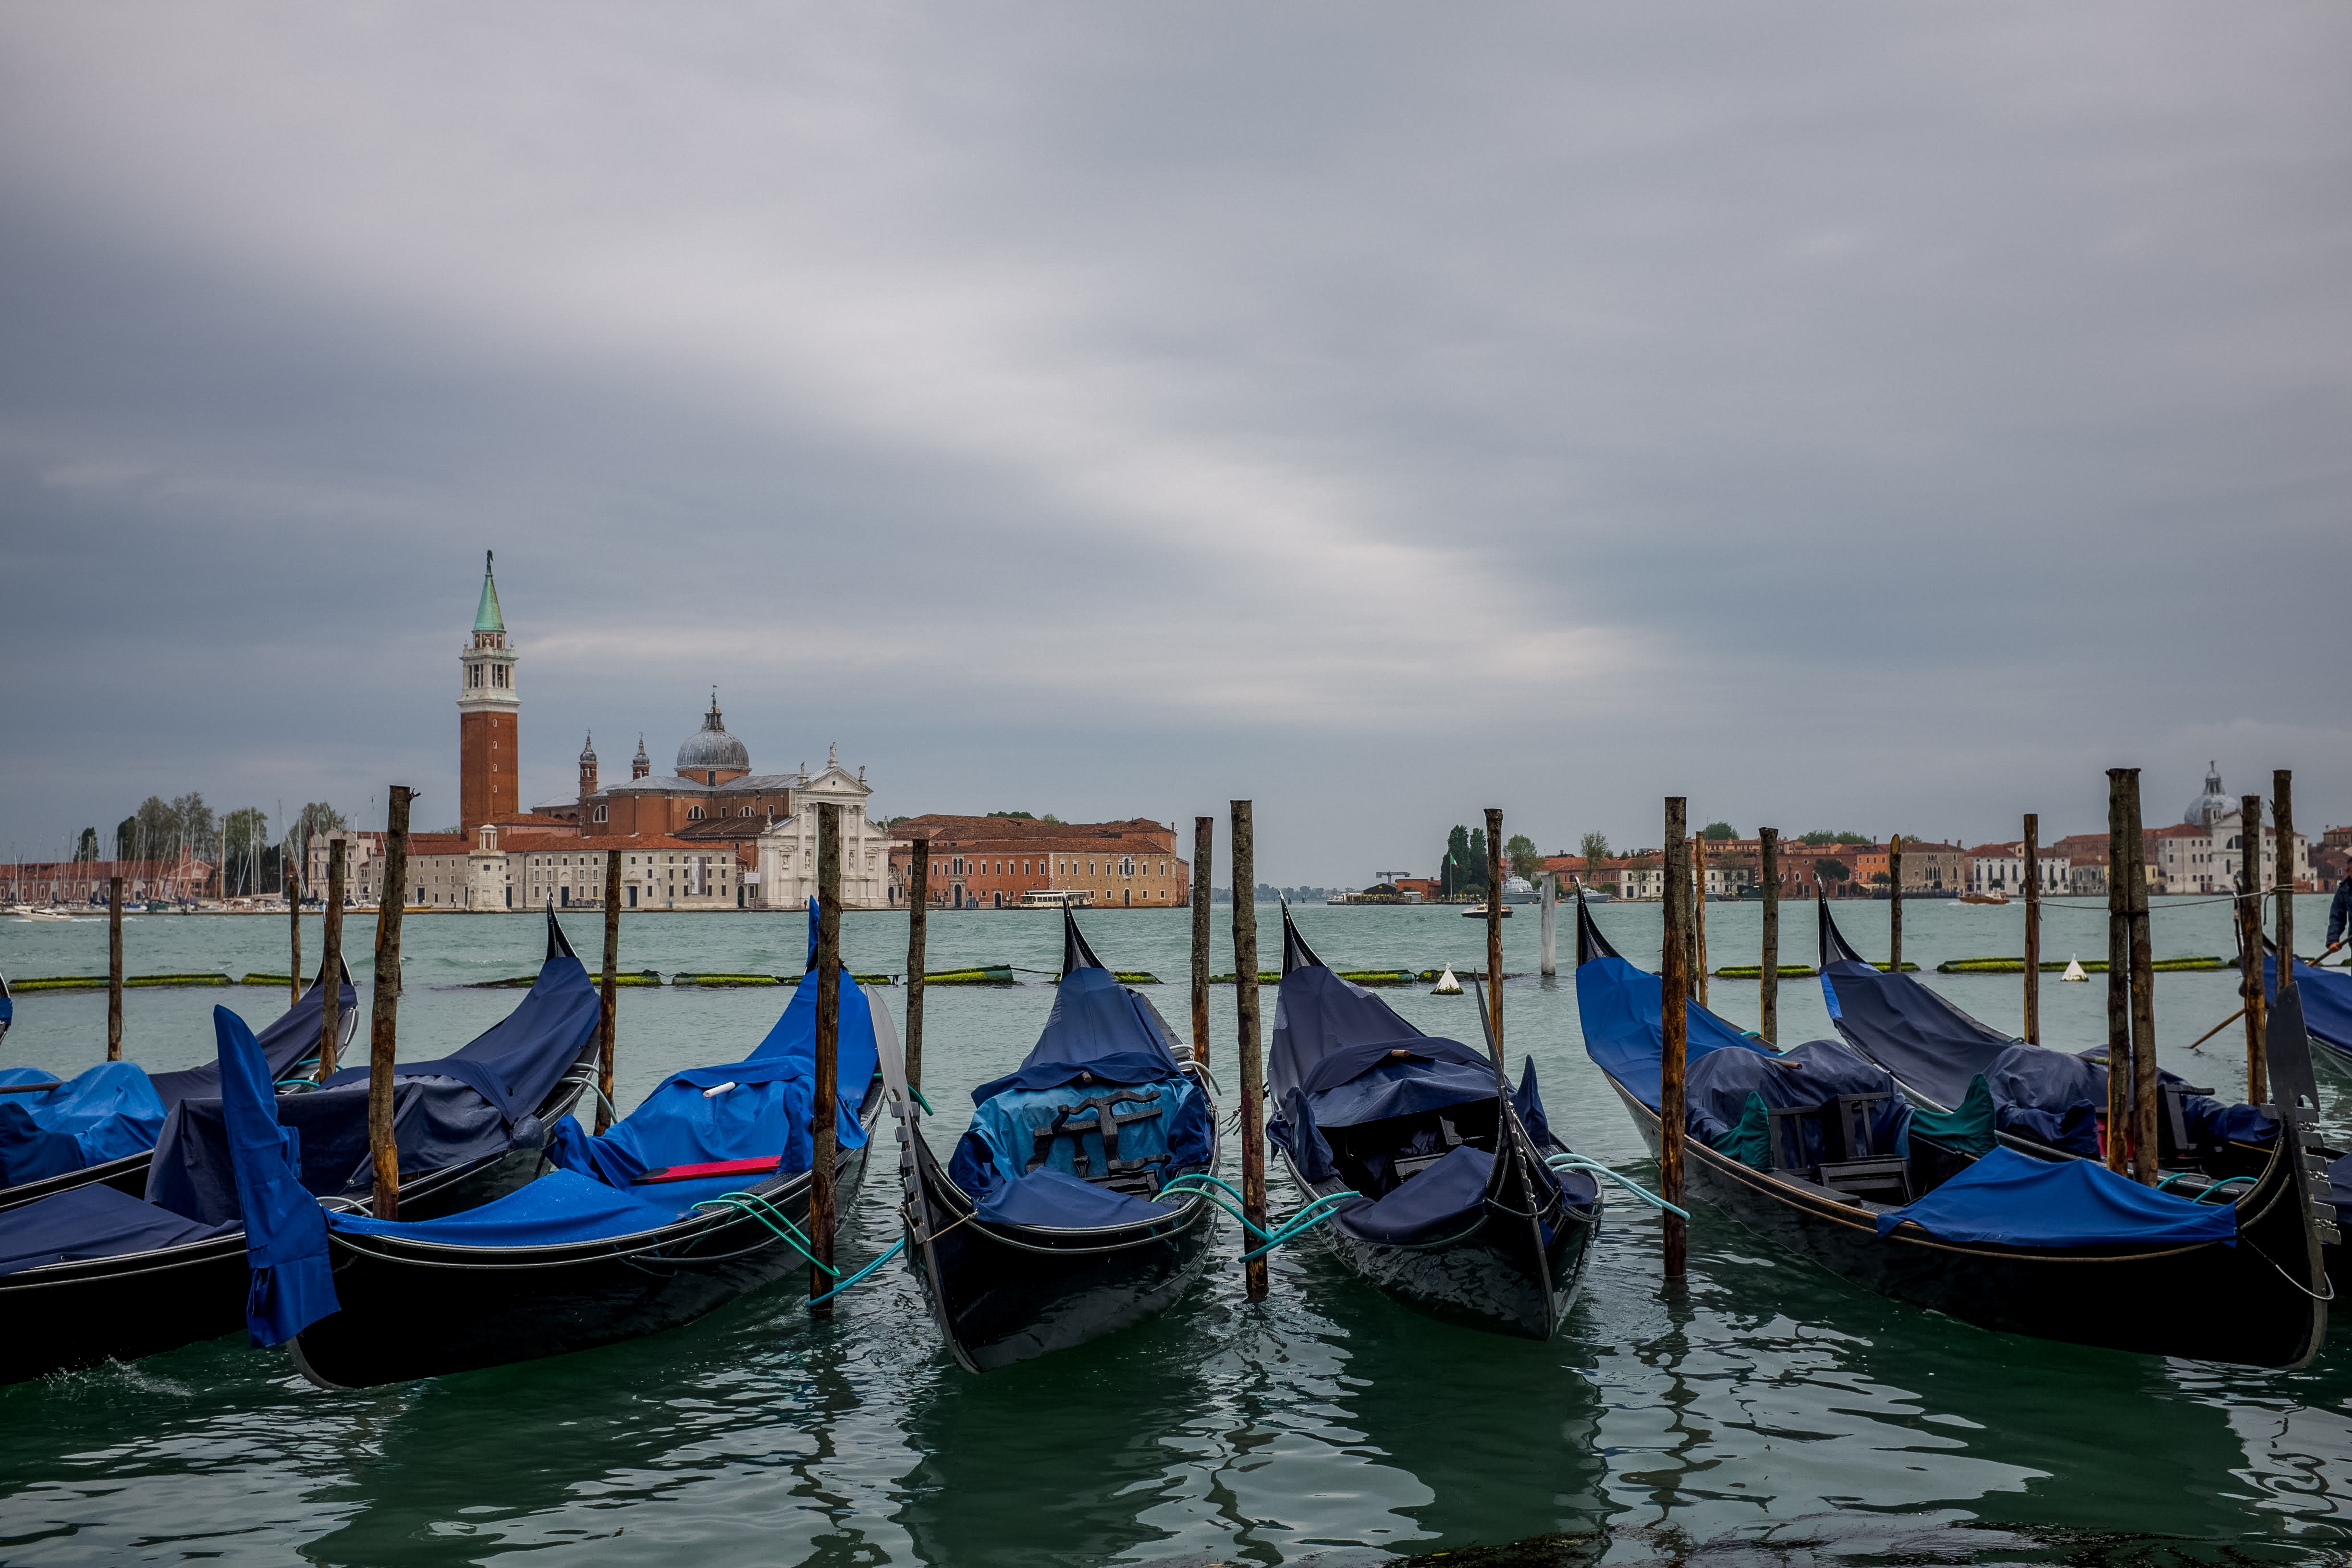
gondola, water transportation, boat, waterway, vehicle, water, sky, watercraft, canal, channel, tourism, watercraft rowing, vacation, reflection, sea, river